Travis MacGregor

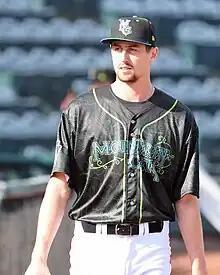
MacGregor with the Altoona Curve in 2022

Travis Slayden MacGregor (born October 15, 1997) is an American professional baseball pitcher in the Texas Rangers organization.